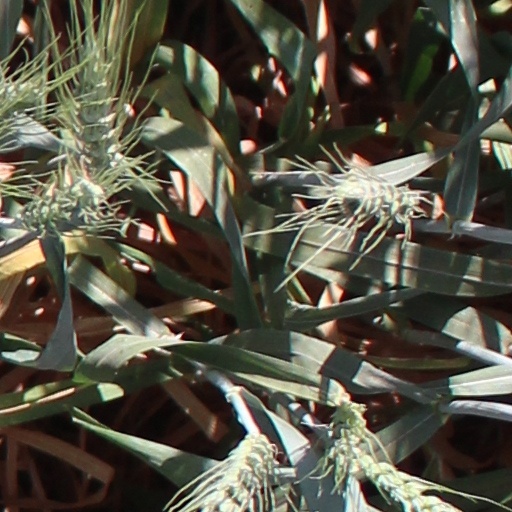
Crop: wheat